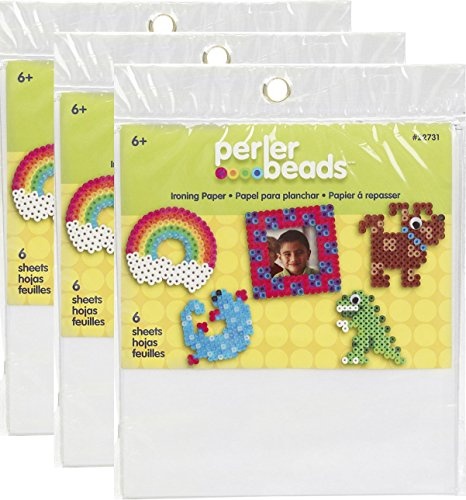
Wilton/E K Success - Fun Fusion Ironing Paper, Beads (6 Sheets)
Brand: P&G Suppliers
Designed for use with Perler Beads and pegboards, this specially designed, reusable ironing paper will protect your iron while you fuse your Perler creations. Includes six 12" x 18" sheets of ironing paper and instructions.
Category: Arts & Entertainment > Hobbies & Creative Arts > Arts & Crafts > Art & Crafting Materials > Textiles > Interfacing > Fusible Interfacing